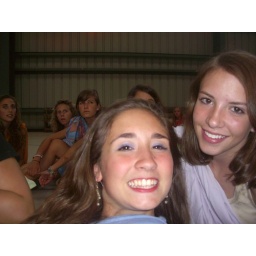
sitting in the field house